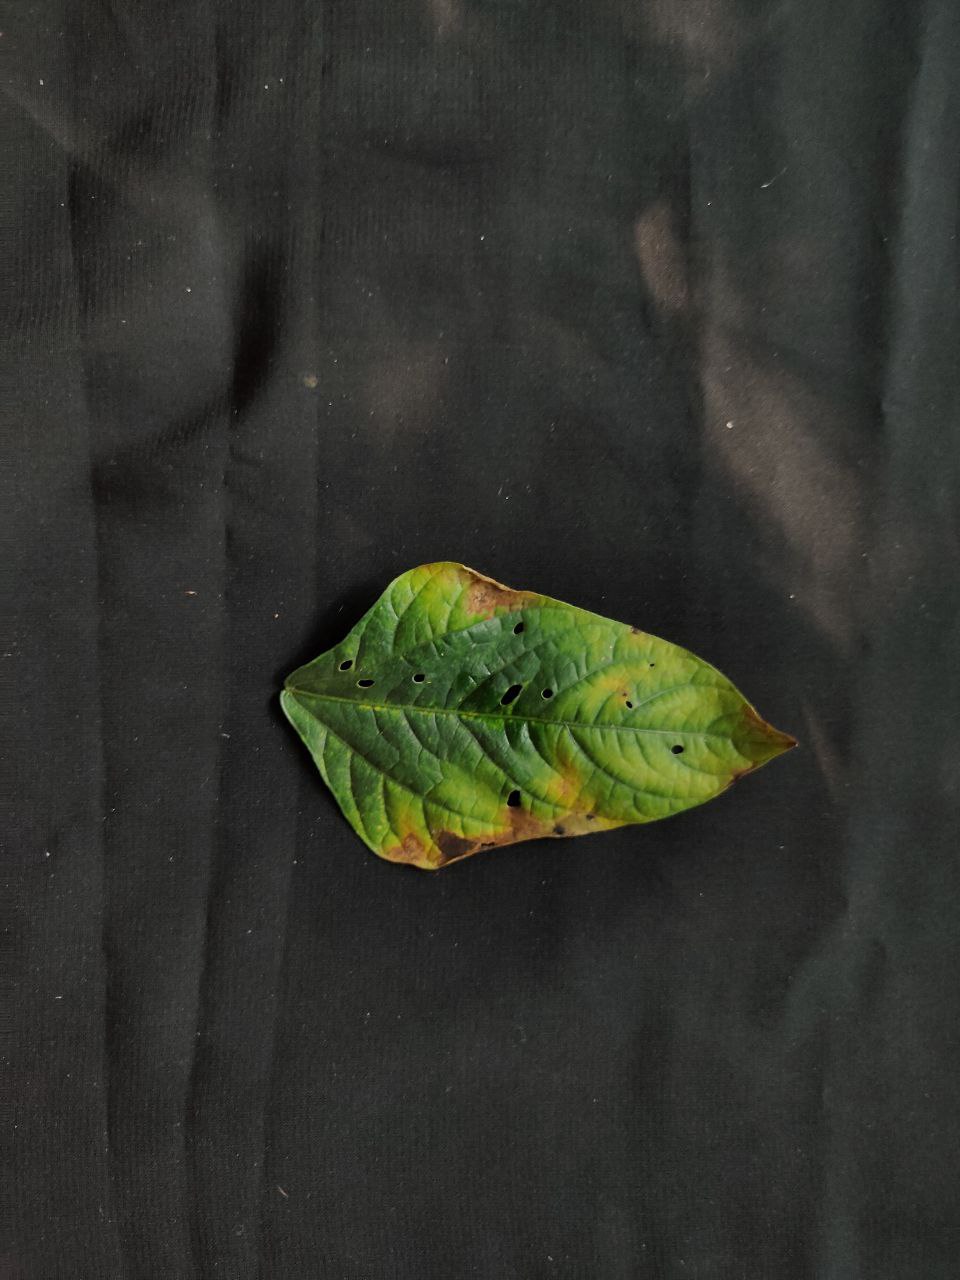
Crop: cowpea
Leaf condition: Bacterial wilt